Austrian Football Bundesliga

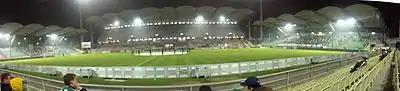
Gerhard-Hanappi-Stadion, Rapid Wien

Austria's annexation by Germany in 1938 brought the Austrian Nationalliga to an early end. Numerous teams were disbanded and some players fled out of the country. The Austrian Nationalliga was integrated into the system of the NSRL, the Sports office of the Third Reich as the Gau XVII section under "Gaufachwart" Hans Janisch. Despised by Nazis as unworthy of a true German, professionalism in sports was outlawed in May 1938. "Innovations" like the Hitler salute were introduced as compulsory before and after every game. Teams, like Hakoah Wien were banned and others, like Austria Wien were first closed and then renamed. Finally, the operation of the junior teams was handed over to the local Hitlerjugend units.